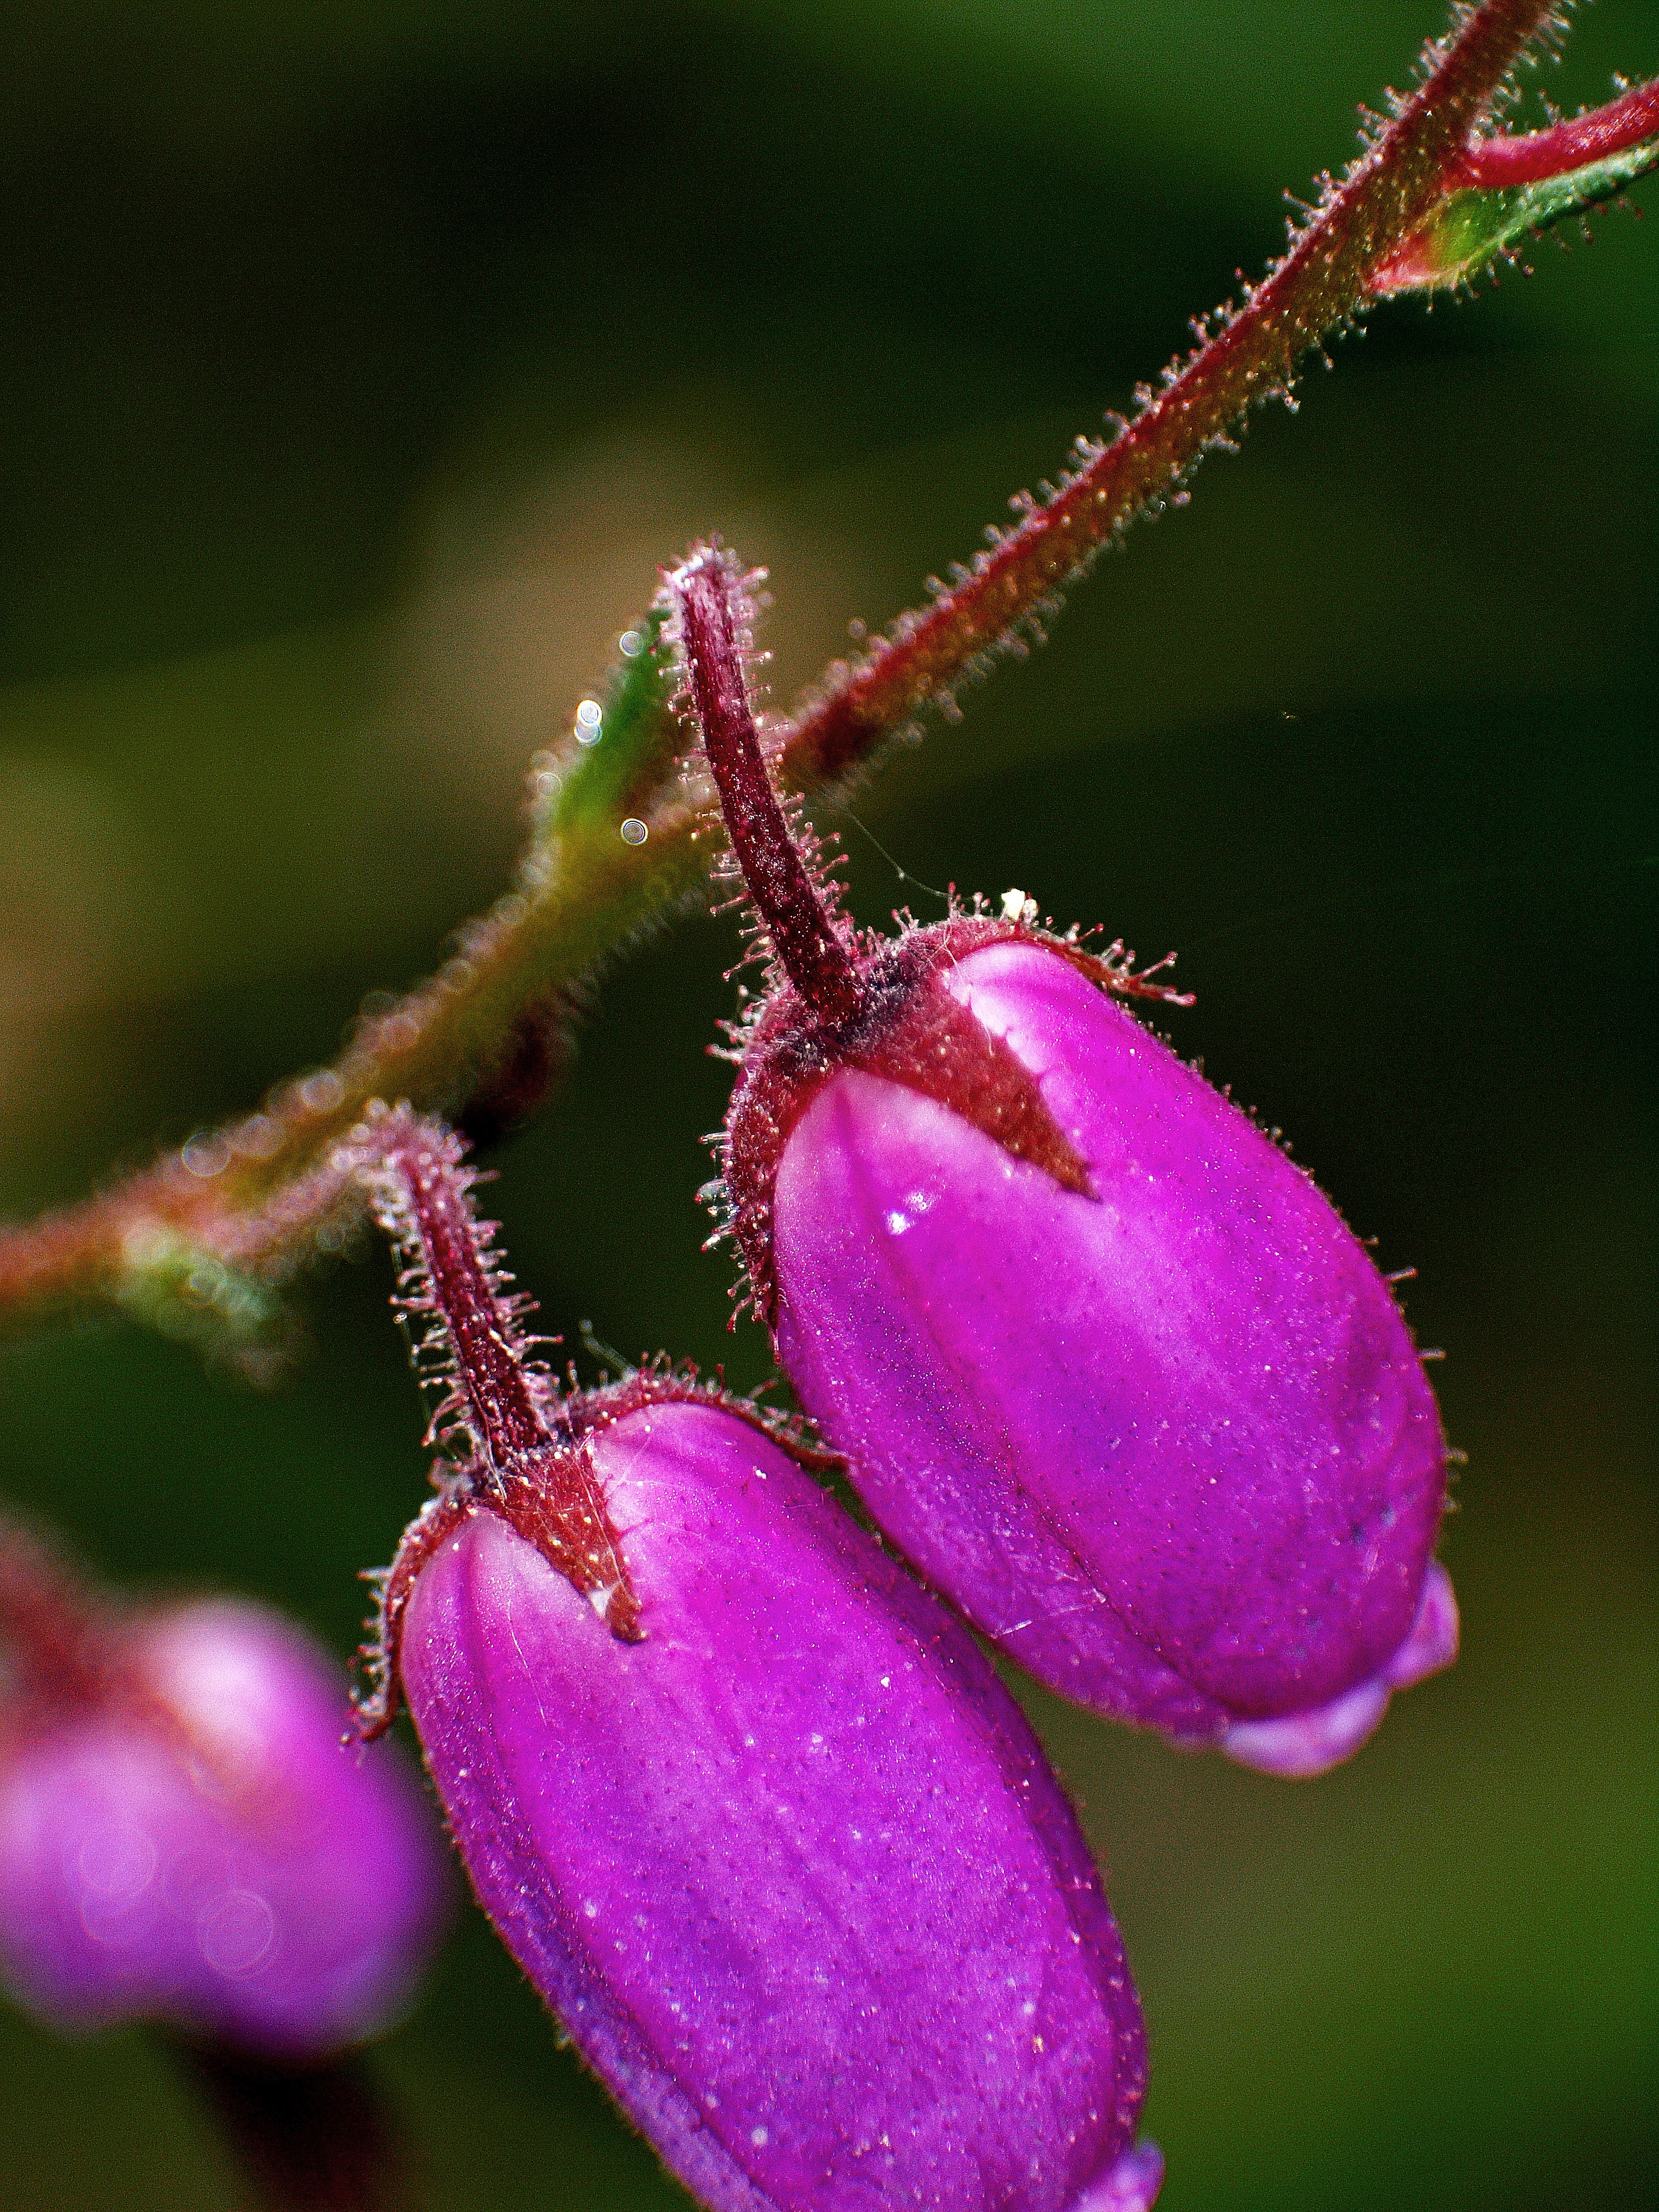
nature, branch, blossom, plant, photography, leaf, flower, petal, red, produce, macro, botany, flora, wildflower, flowers, close up, shrub, naturaleza, flores, bud, ggl1, xovesphoto, gphoto, macro photography, flowering plant, plant stem, land plant